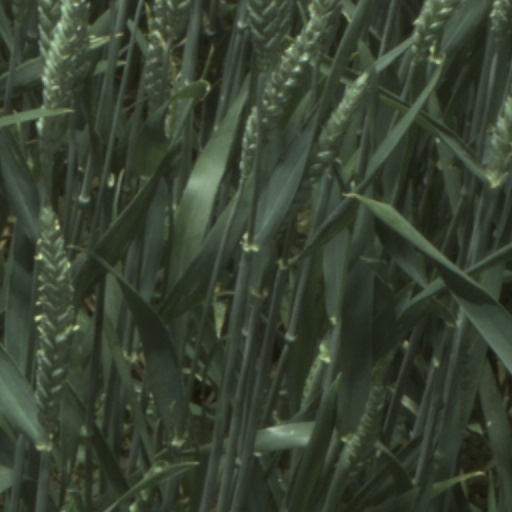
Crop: wheat